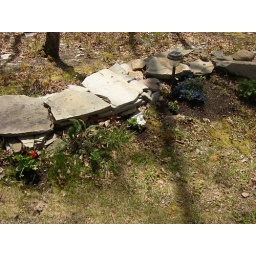
Flowers in the garden along the rock wall